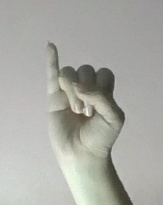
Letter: meem